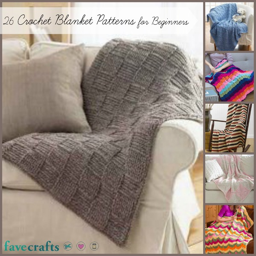
free beginner crochet patterns : of crochet you might be a little intimidated when it comes to crochet